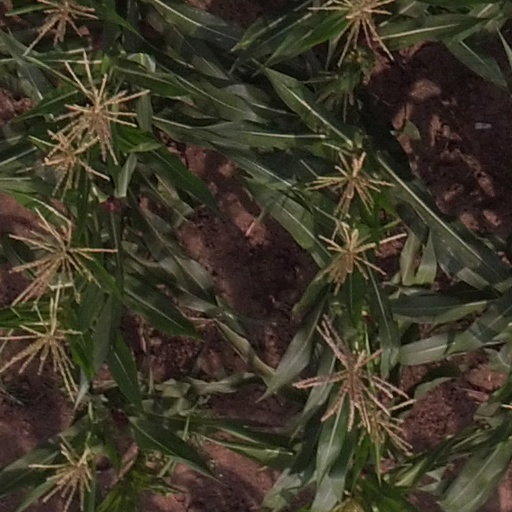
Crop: maize; corn